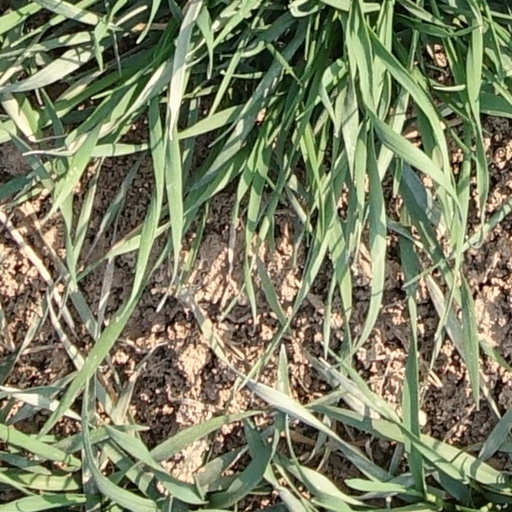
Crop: wheat